Eastern question

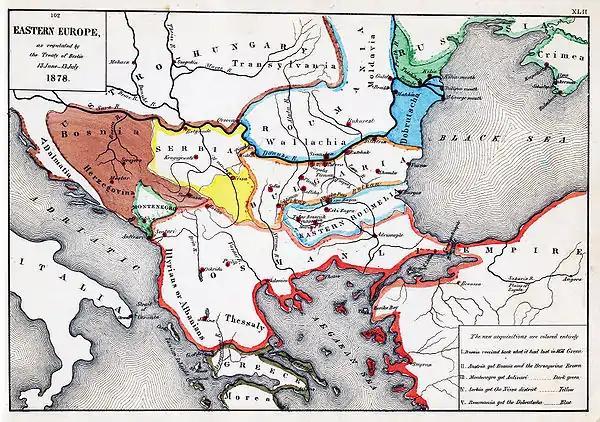
South-East Europe after the Congress of Berlin, 1878

Though the original grounds for war were lost when Russia withdrew her troops from the Danubian Principalities, Britain and France continued hostilities. Determined to address the Eastern question by ending the Russian threat to the Ottoman Empire, the allies posed several conditions for a ceasefire, including that Russia should give up its protectorate over the Danubian Principalities; that Russia should abandon any right to interfere in Ottoman affairs on the behalf of Orthodox Christians; that the Straits Convention of 1841 was to be revised; and finally, all nations were to be granted access to the river Danube. As the Emperor refused to comply with these "Four Points", the Crimean War proceeded.